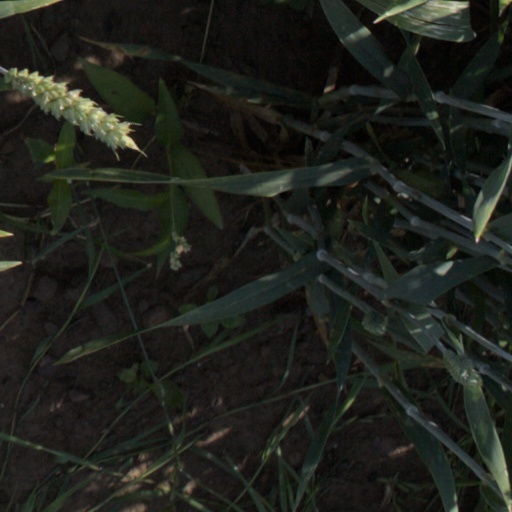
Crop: wheat